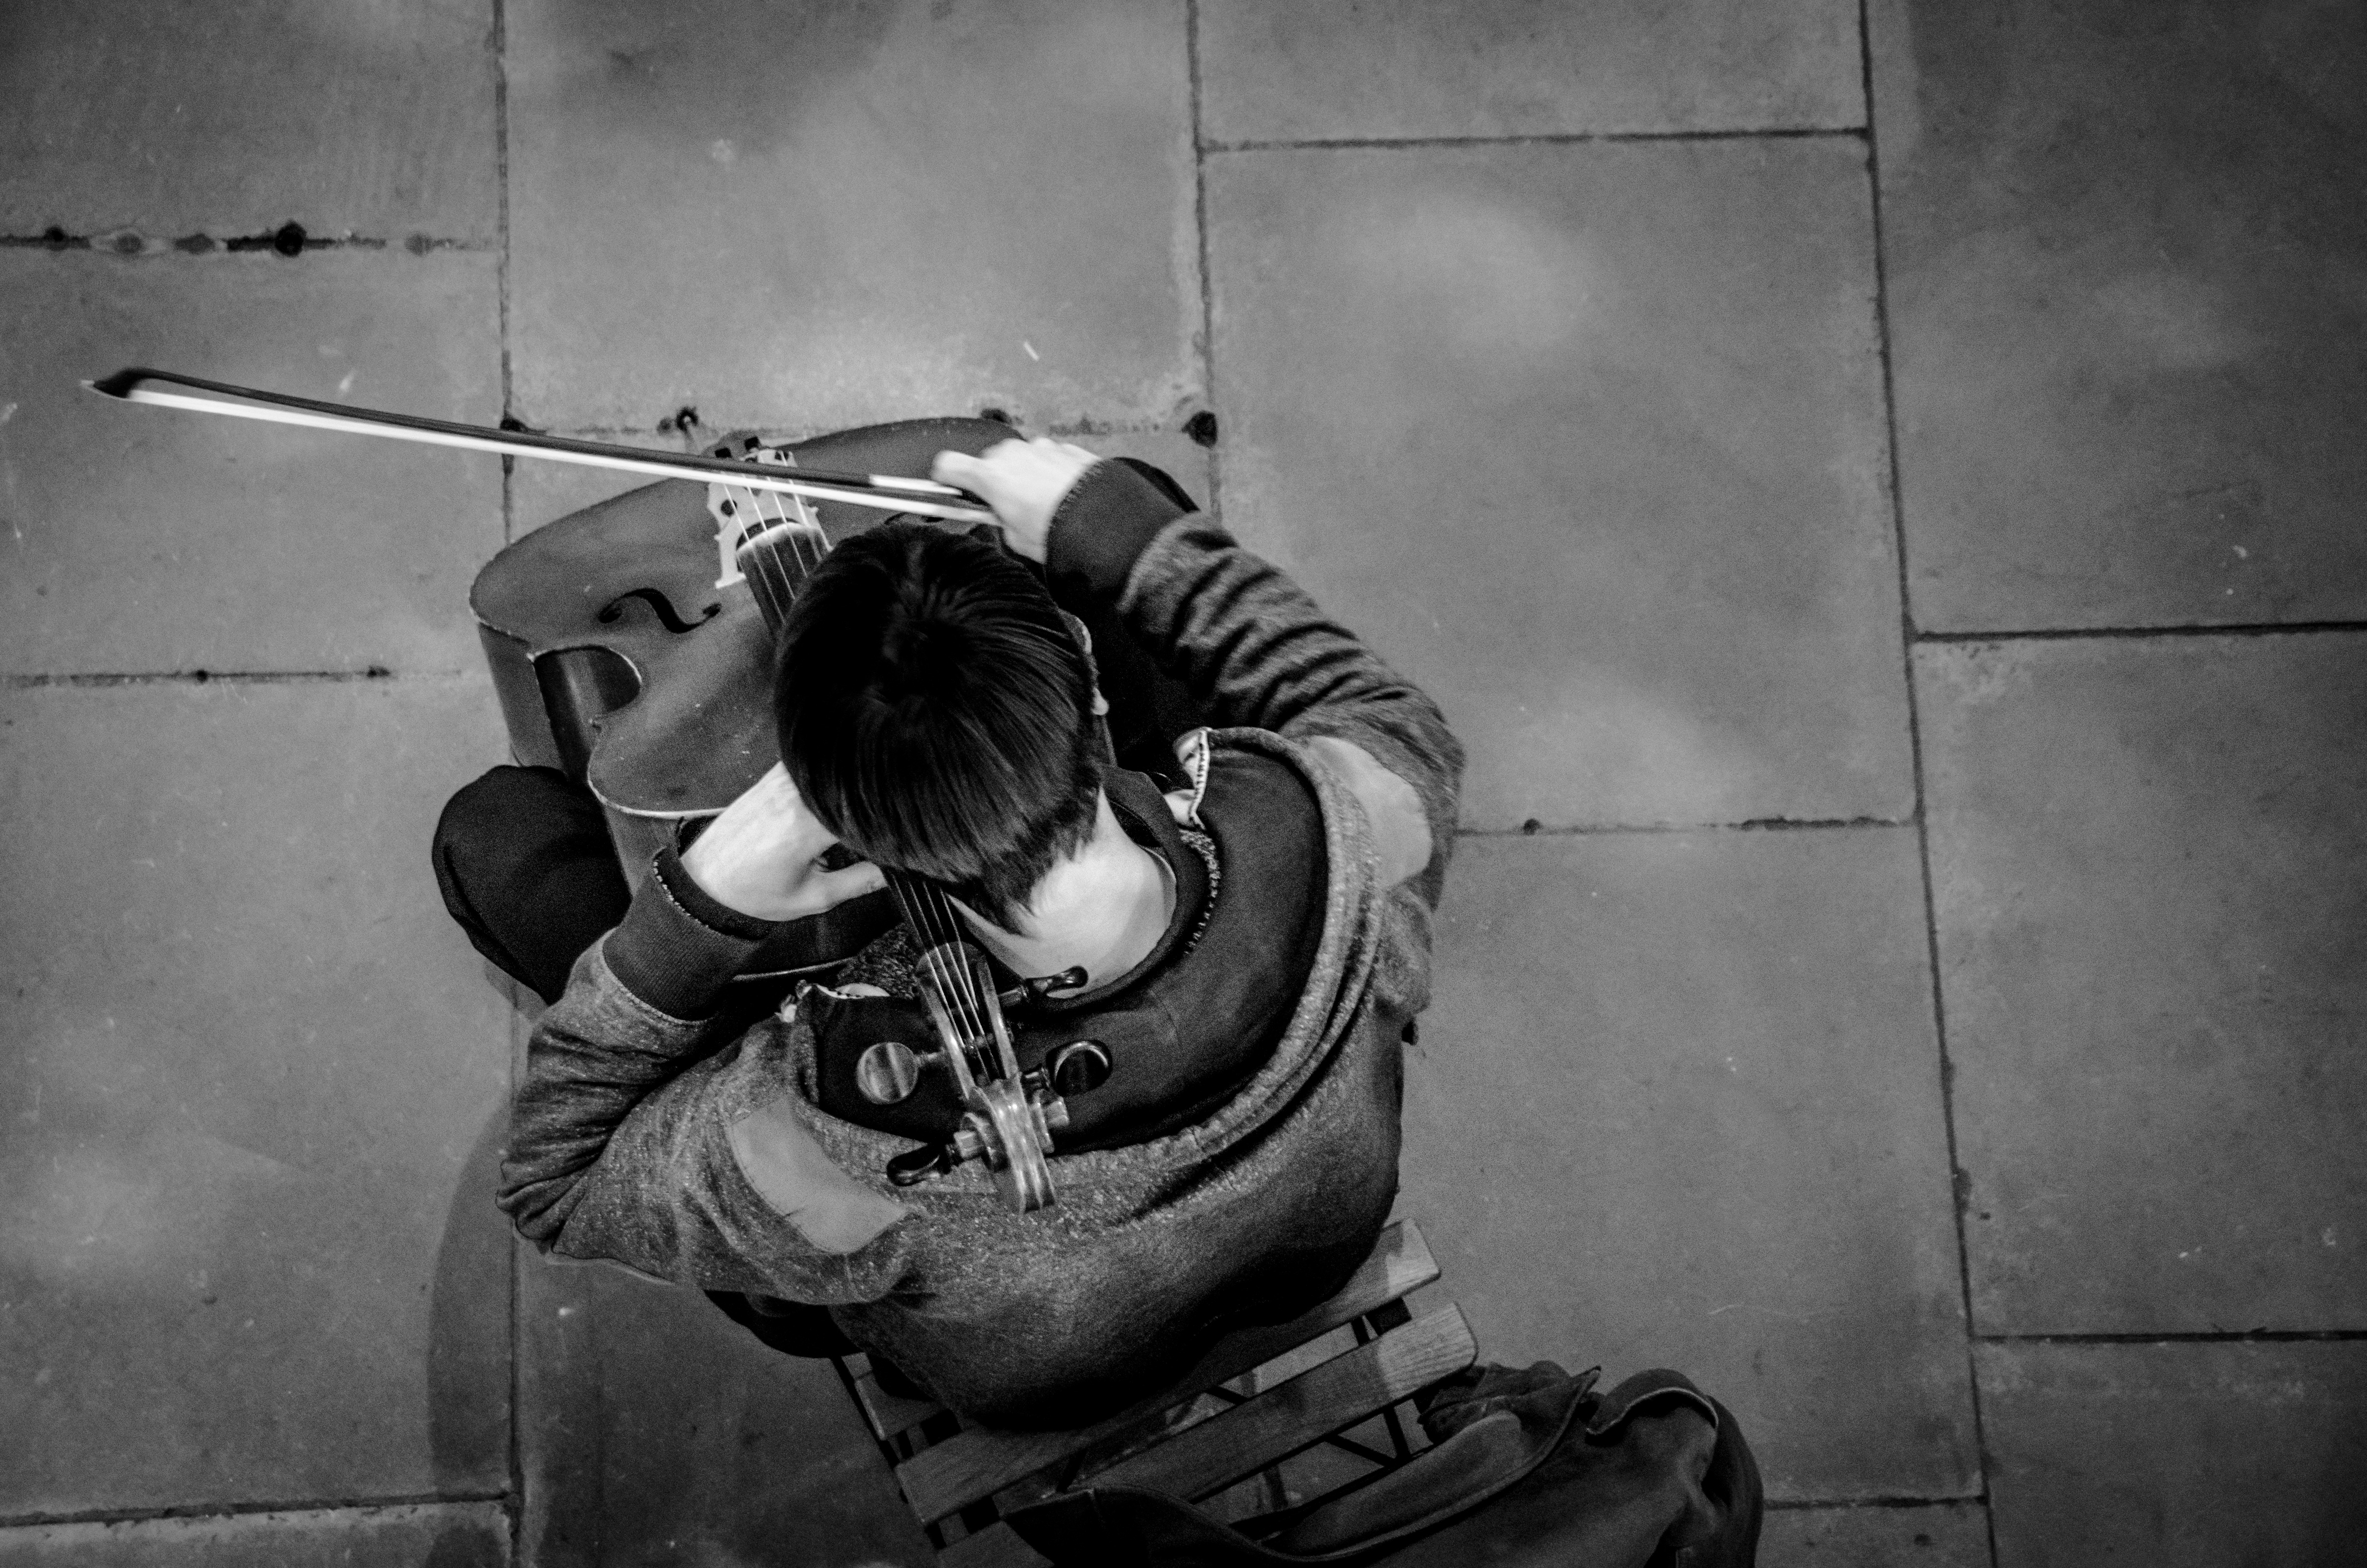
man, person, music, black and white, white, photography, play, string, concert, instrument, artist, darkness, playing, musician, black, monochrome, player, acoustic, classical, performance, photograph, passion, image, cello, classic, busker, melody, cellist, monochrome photography, film noir